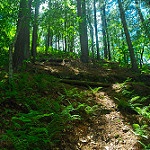
Label: forest